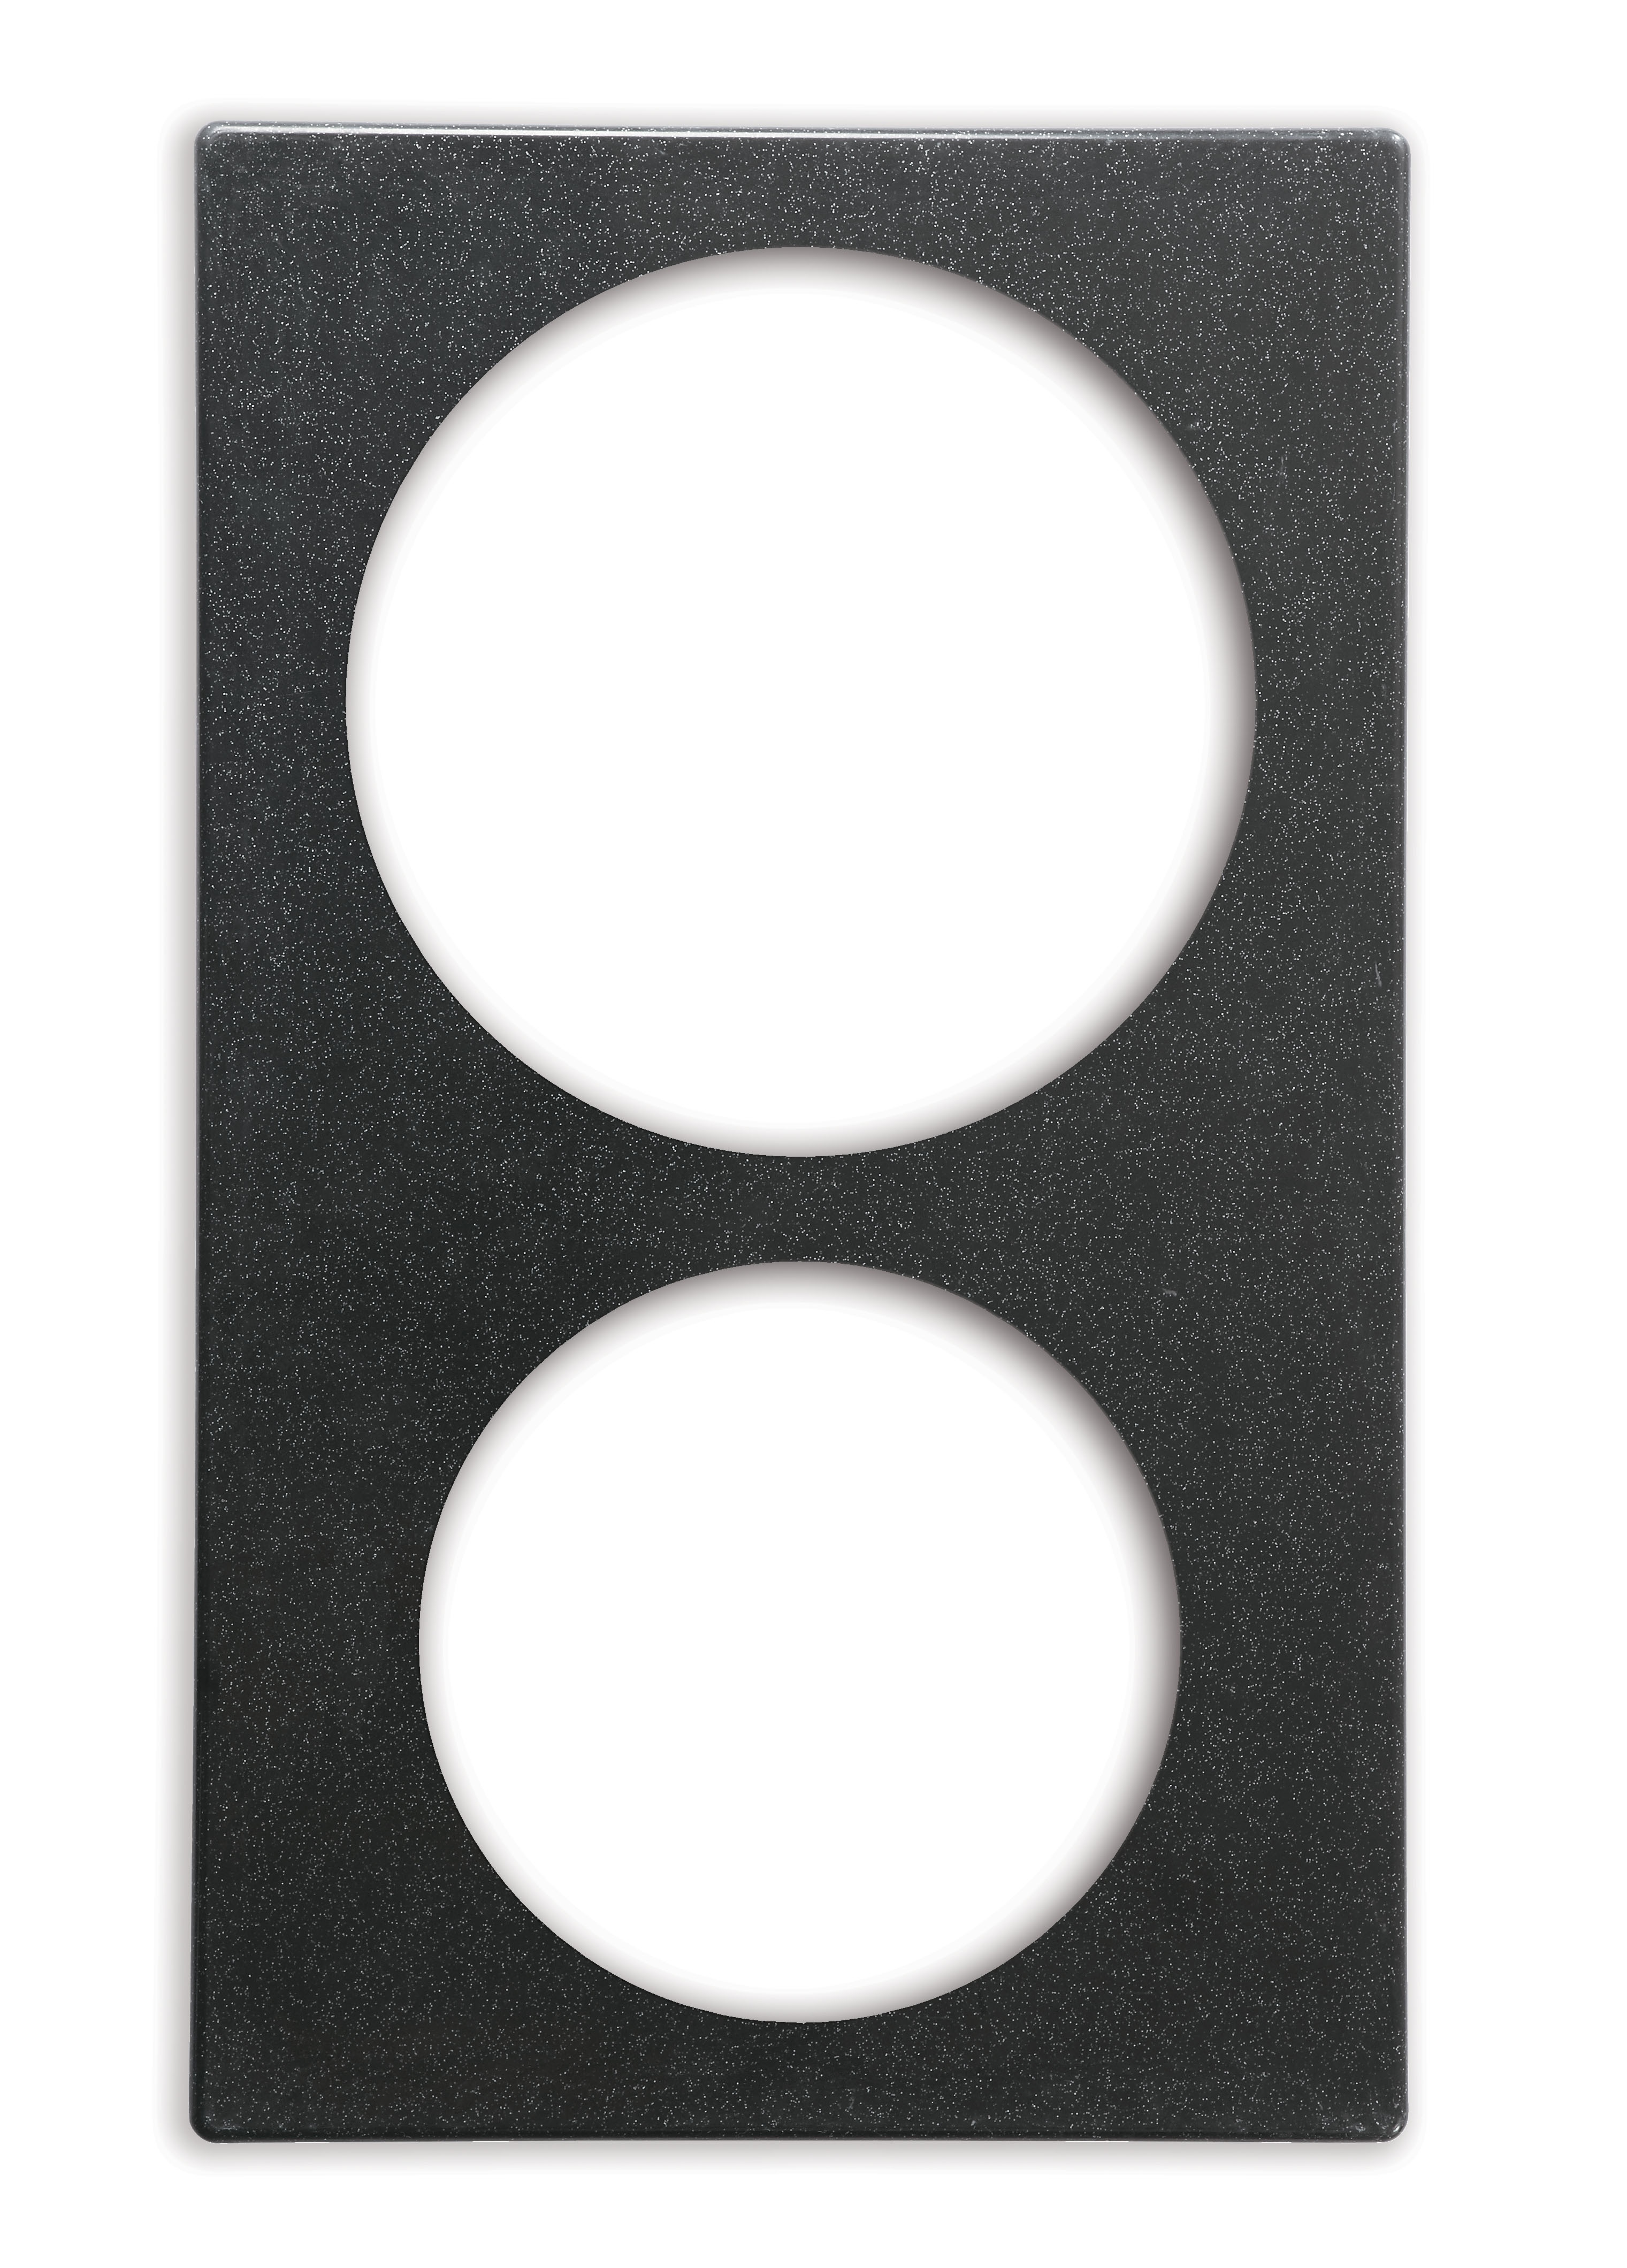
Miramar®  Cookware Single Size Templates - One large and one small round
Packed By: 1 per pack
Brand: Vollrath
Category: Home & Garden > Kitchen & Dining > Cookware & Bakeware